Abbey of Saint-Evroul

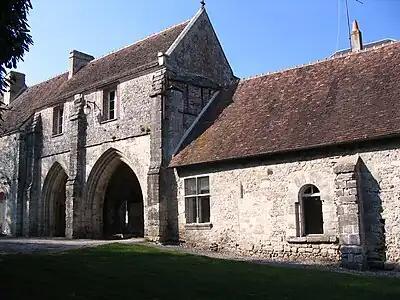
The intact gatehouse of the abbey

Under the abbacy of Roger du Sap, the number of monks increased from 80 to 115, and the abbey founded a priory, of Noyon-sur-Andelle, in 1107. At this juncture, many of the monks are said to have "taken the path of the devil" and internal and external dissensions with bishops and temporal lords were frequent. Nevertheless, the abbey was at the peak of its splendour.